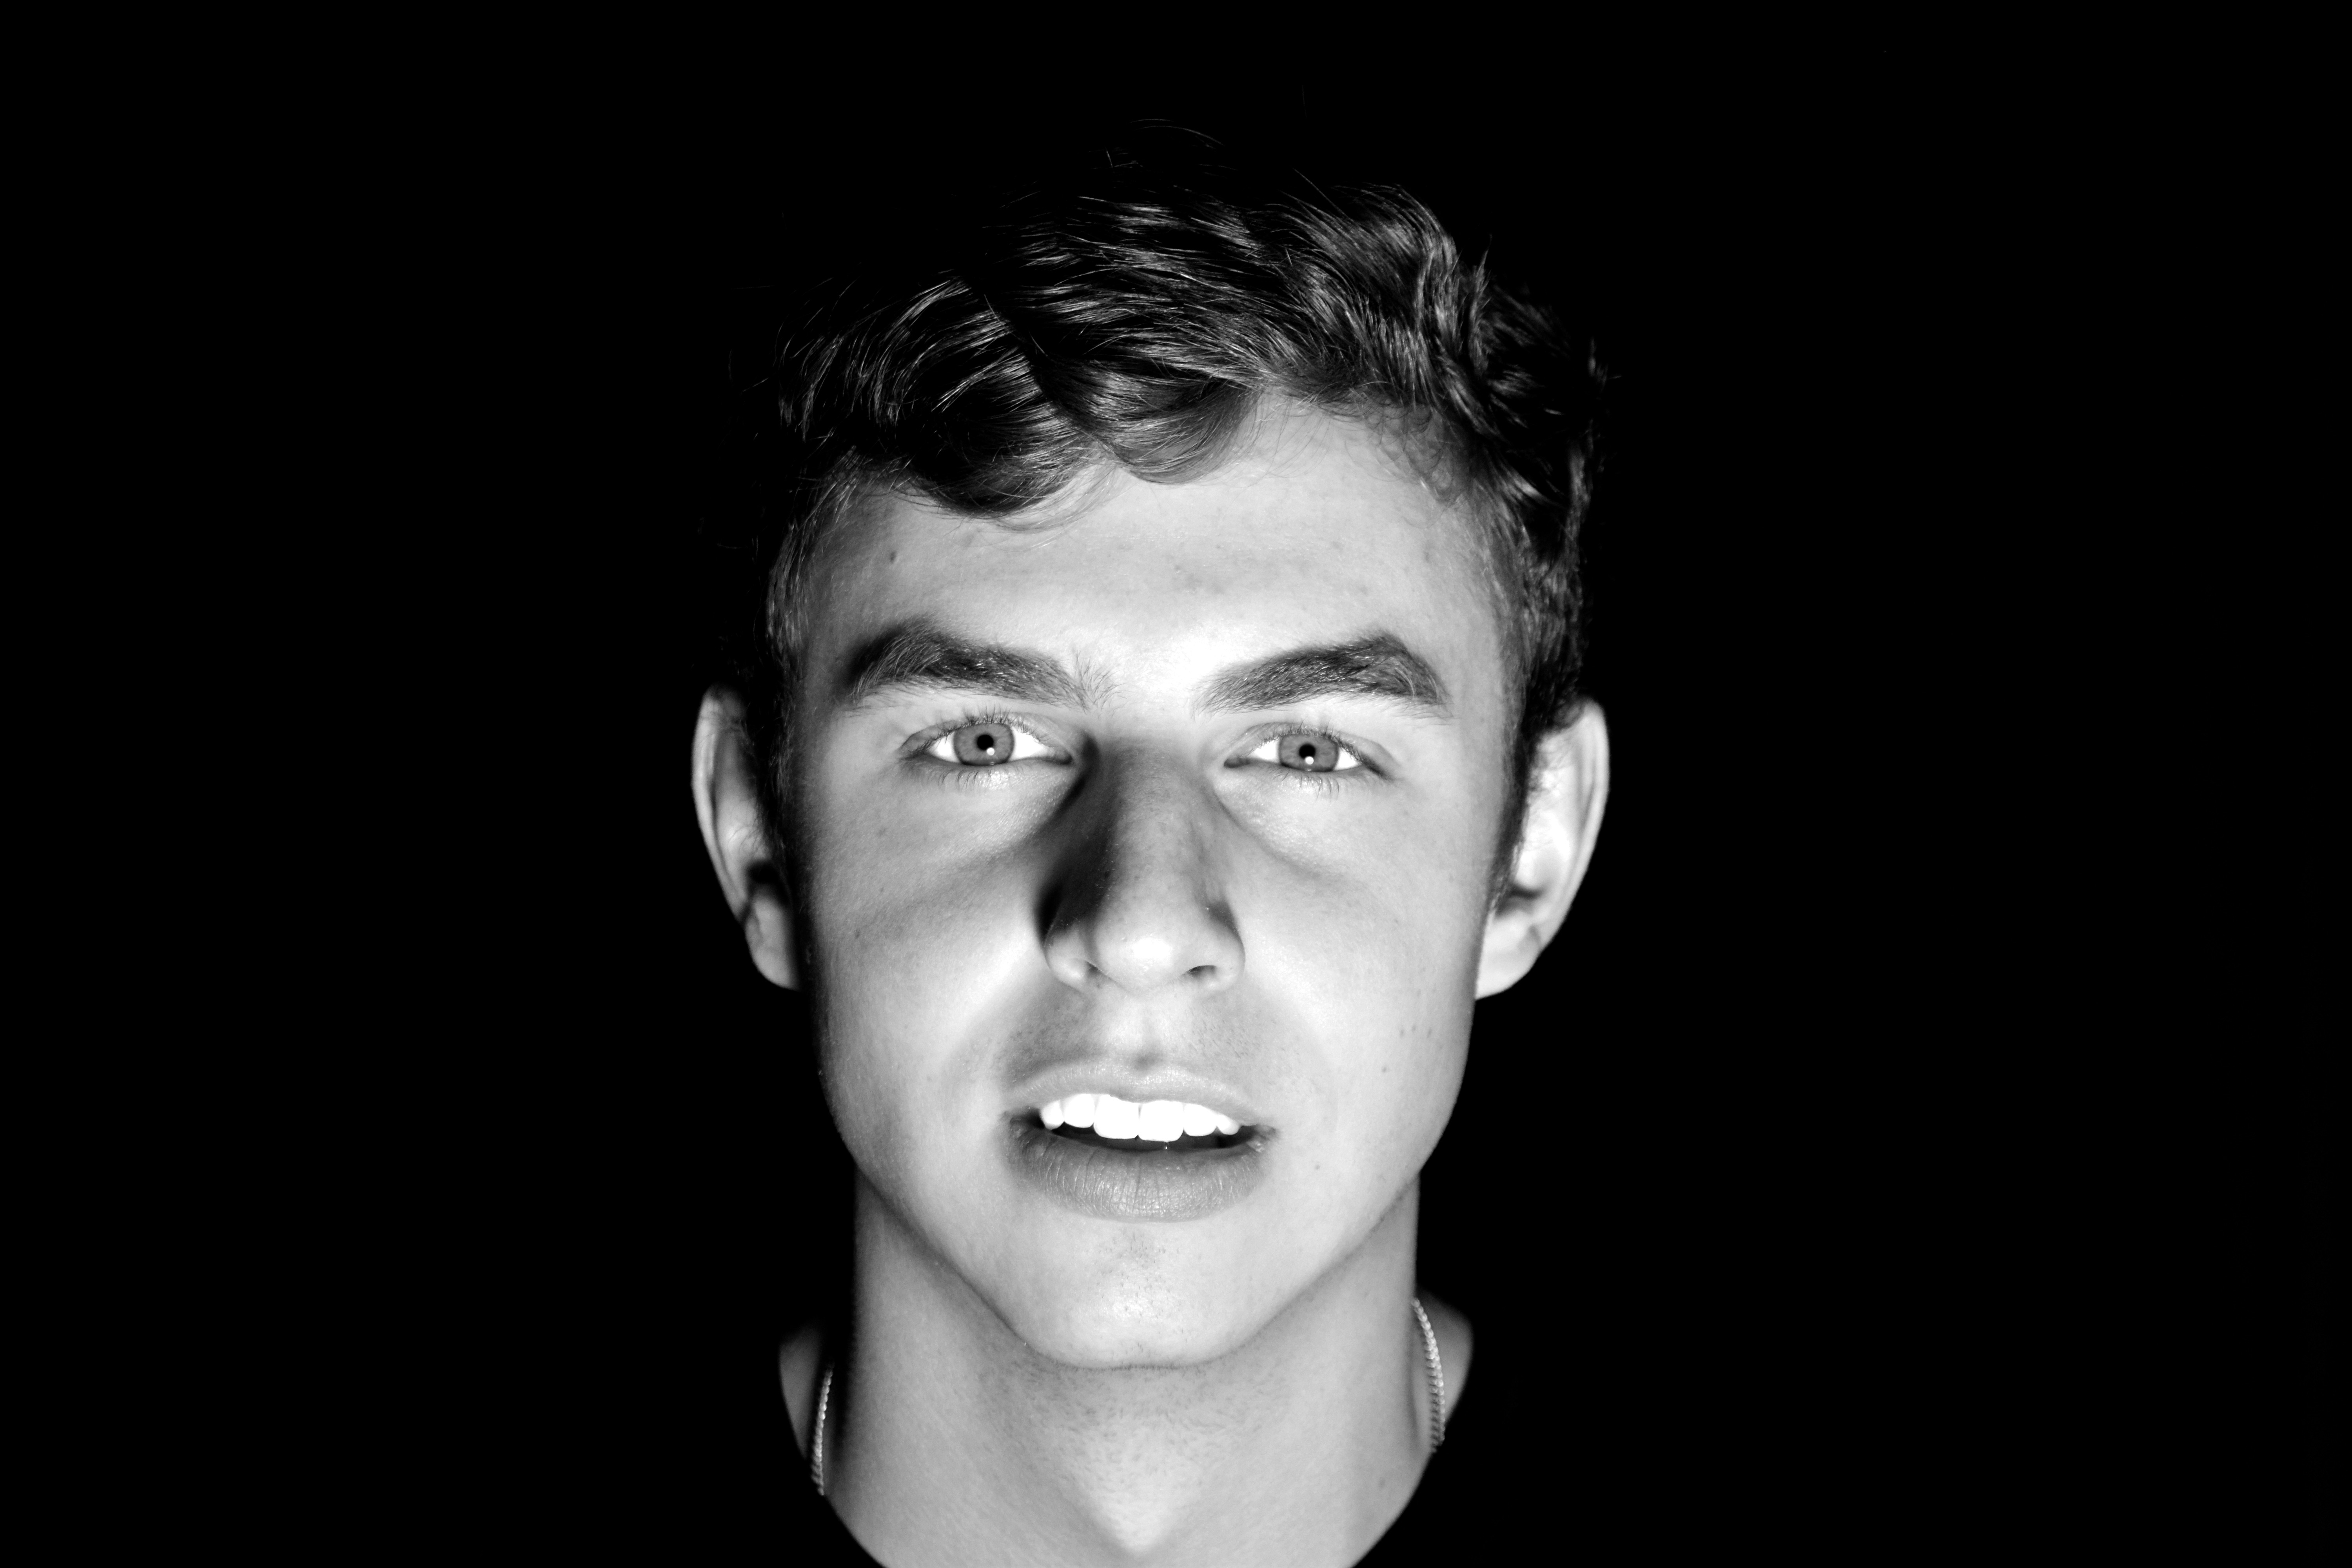
black and white, white, photography, male, portrait, darkness, black, monochrome, facial expression, smile, mouth, close up, face, head, emotion, monochrome photography, portrait photography